The Rare Barrel

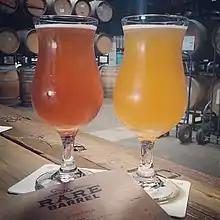
The Rare Barrel sours

The Rare Barrel only makes sour beers which are aged for an extended period of time in oak barrels; all of their sour beers will age on wood for anywhere from six to 36 months. Their beers are fermented with a combination of Brettanomyces yeast and Lactobacillus and/or Pediococcus bacteria. Lactobacillus and Pediococcus bacteria are both responsible for creating lactic acid and acetic acid, which make the beers acidic and taste sour.